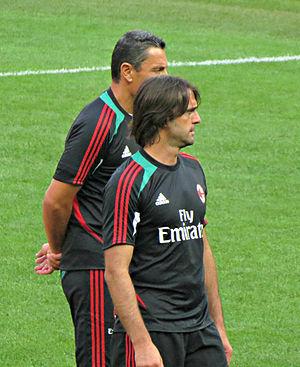
Valerio Fiori est un ancien footballeur italien. Il est actuellement entraîneur des gardiens de but au Milan AC.